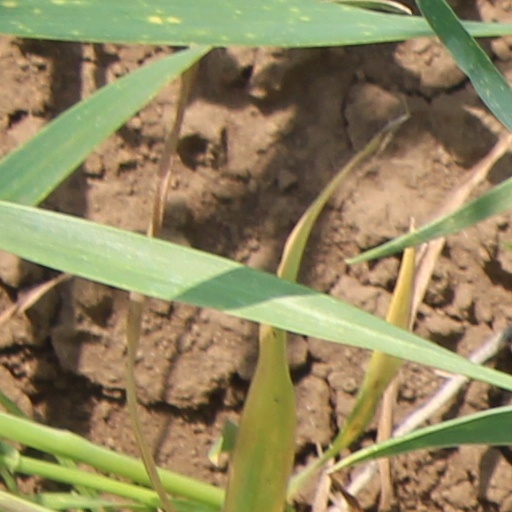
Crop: wheat